Beethoven's musical style

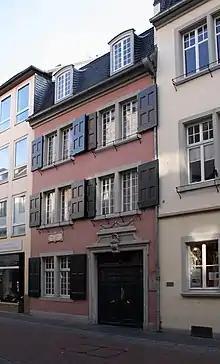
Beethoven's birthplace in Bonn, now Beethoven House

The compositions that Beethoven wrote in his formative period can be generally characterized by the composer's efforts to master the predominant classical language of the period. His works from this period can be subdivided into two, based on the composer's residence. First, various juvenalia, written when the adolescent Beethoven was in residence in Bonn and heavily indebted to the works of contemporaries, especially Mozart and his teacher, Christian Gottlob Neefe. These early efforts can be seen in a set of three piano sonatas (WoO 47) and piano quartets (WoO 36) that Beethoven wrote before 1792. The Quartets, for instance, are each specifically modelled after three Violin Sonatas Mozart published in 1781 – K 296, 379 and 380 – and Beethoven would later draw upon this familiarity in the composition of several of his own Violin Sonatas.